Cultural heritage

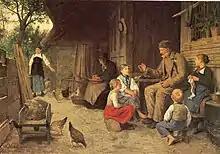
"The Grandfather tells a story", by Albert Anker, .

"Intangible cultural heritage" consists of non-physical aspects of a particular culture, more often maintained by social customs during a specific period in history. The concept includes the ways and means of behavior in a society and the often formal rules for operating in a particular cultural climate. These include social values and traditions, customs and practices, aesthetic and spiritual beliefs, artistic expression, language and other aspects of human activity. The significance of physical artifacts can be interpreted as an act against the backdrop of socioeconomic, political, ethnic, religious, and philosophical values of a particular group of people. Naturally, intangible cultural heritage is more difficult to preserve than physical objects.